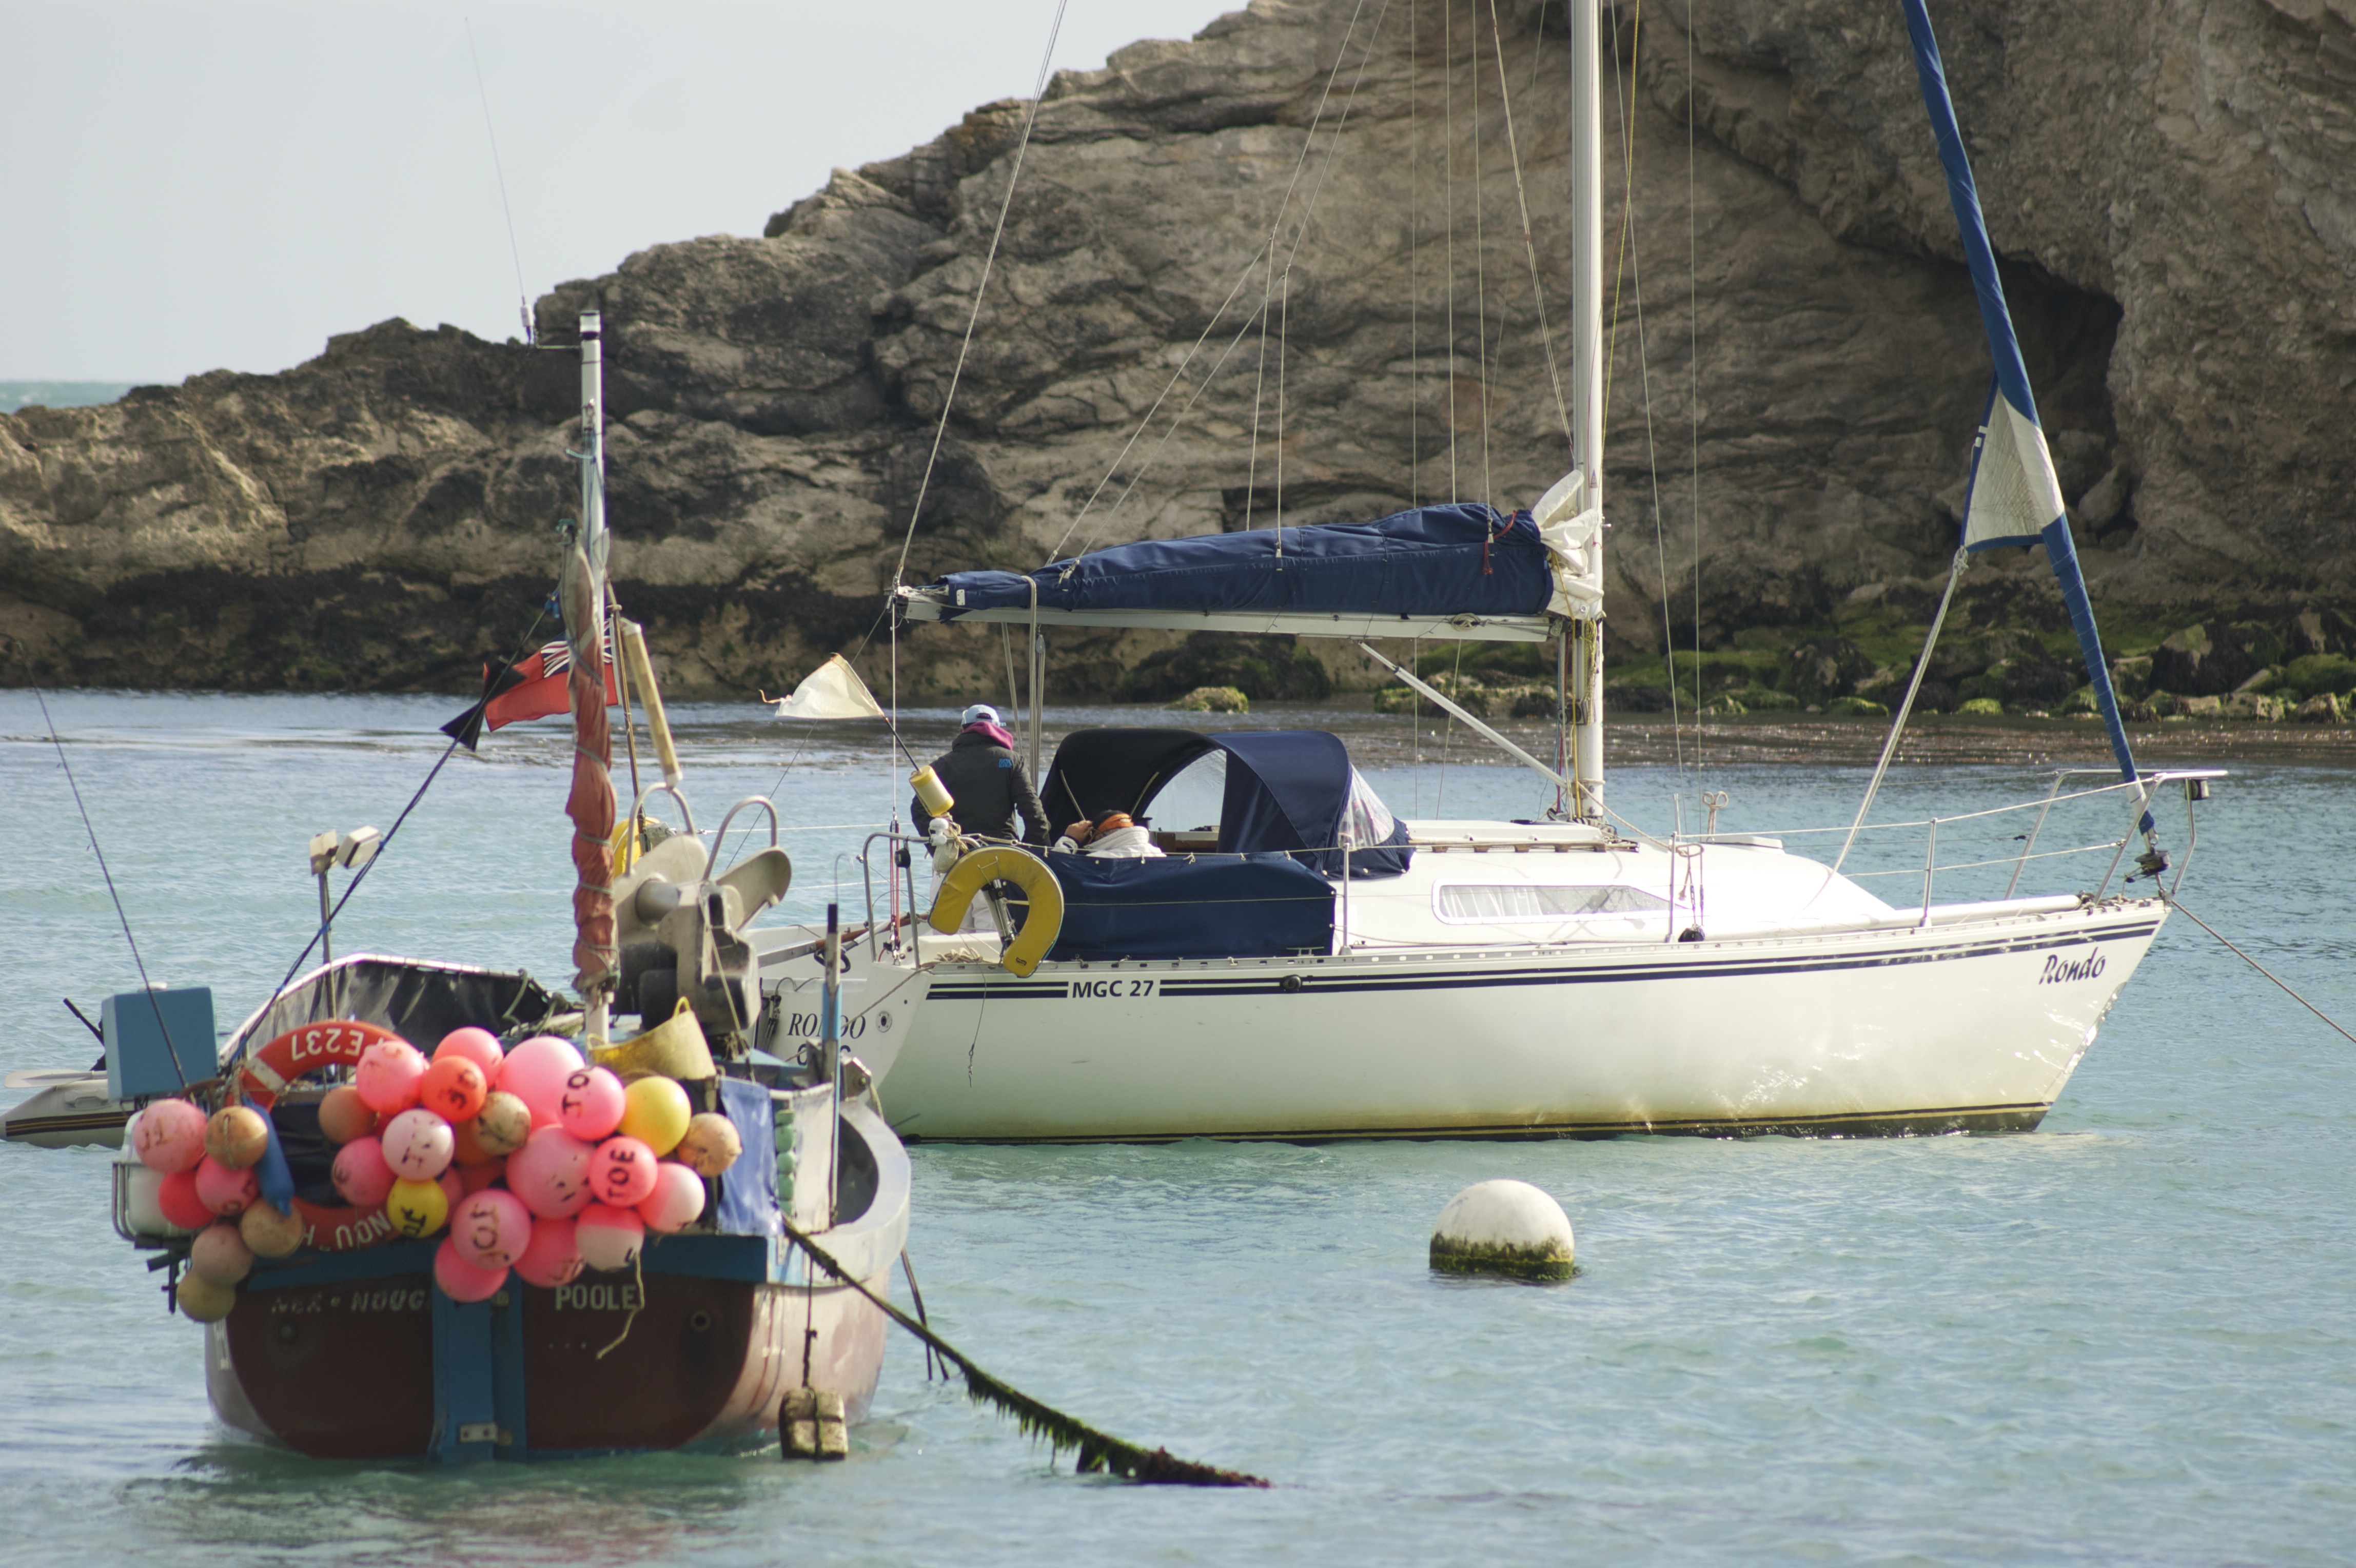
sea, boat, vehicle, mast, sailing, bay, sailboat, boating, sail, watercraft, fishing vessel, dinghy, skiff, dinghy sailing